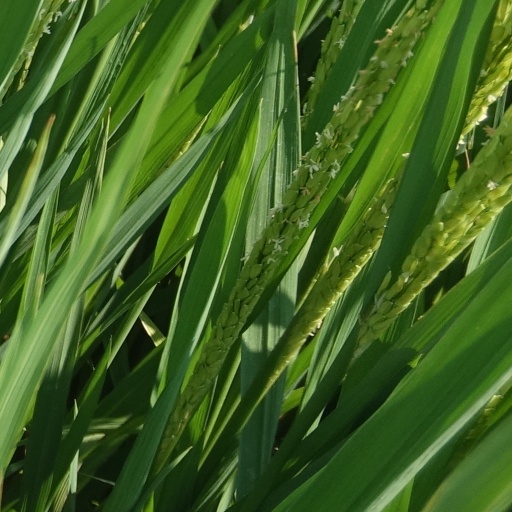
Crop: rice